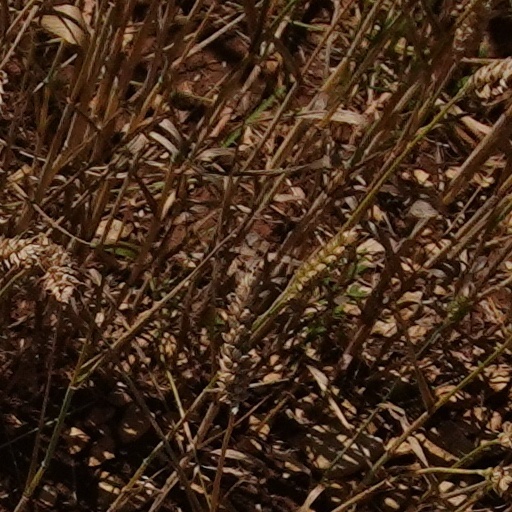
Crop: wheat